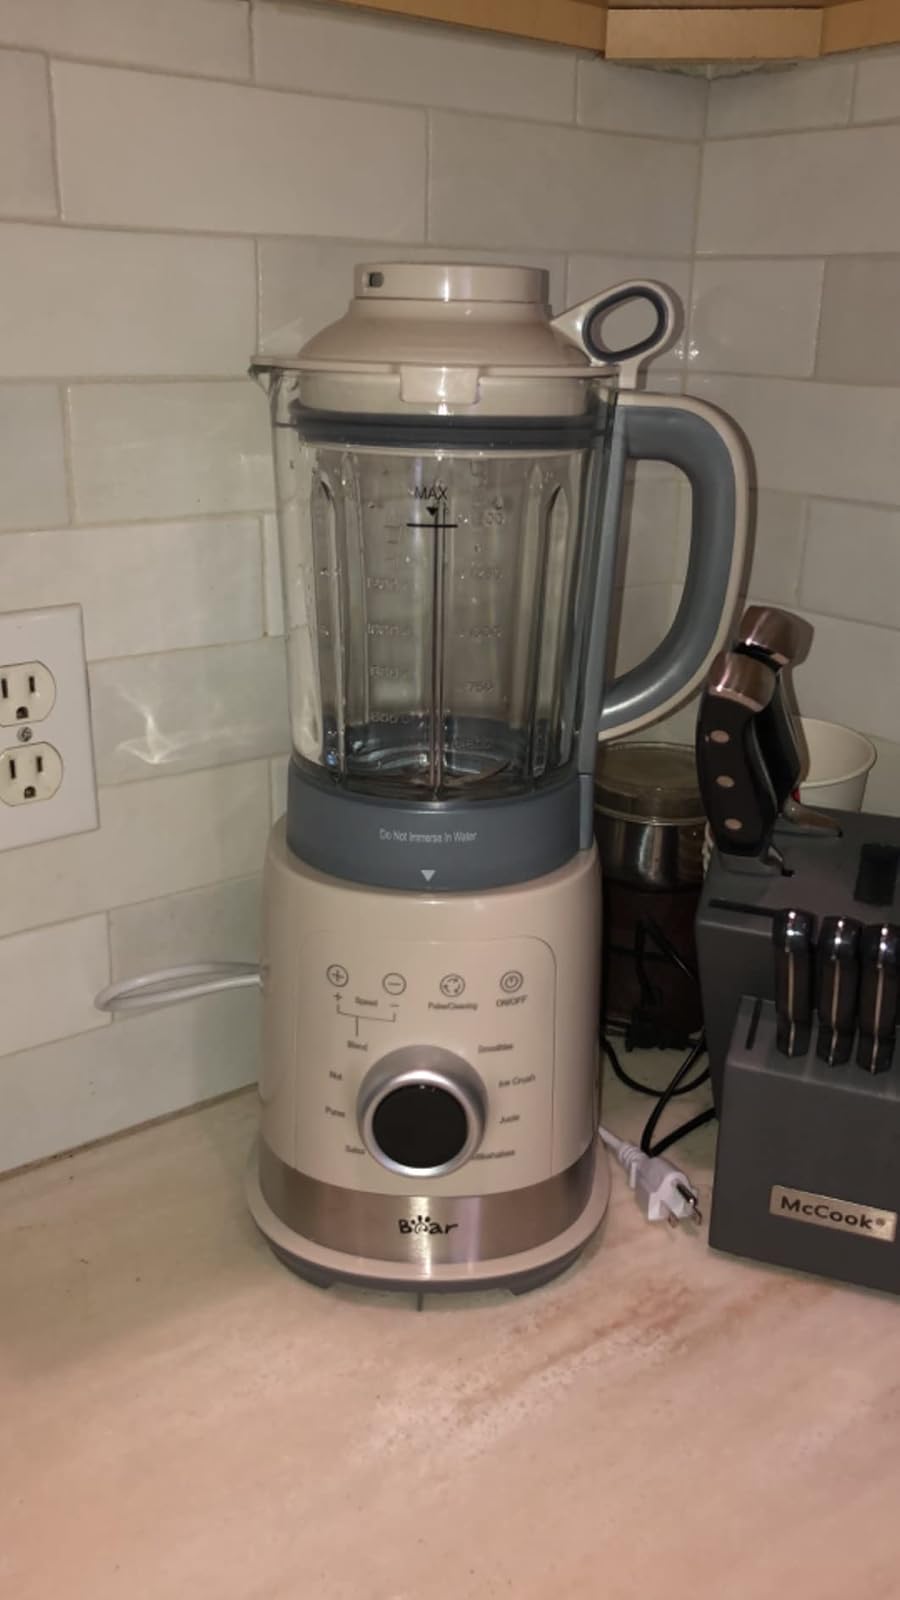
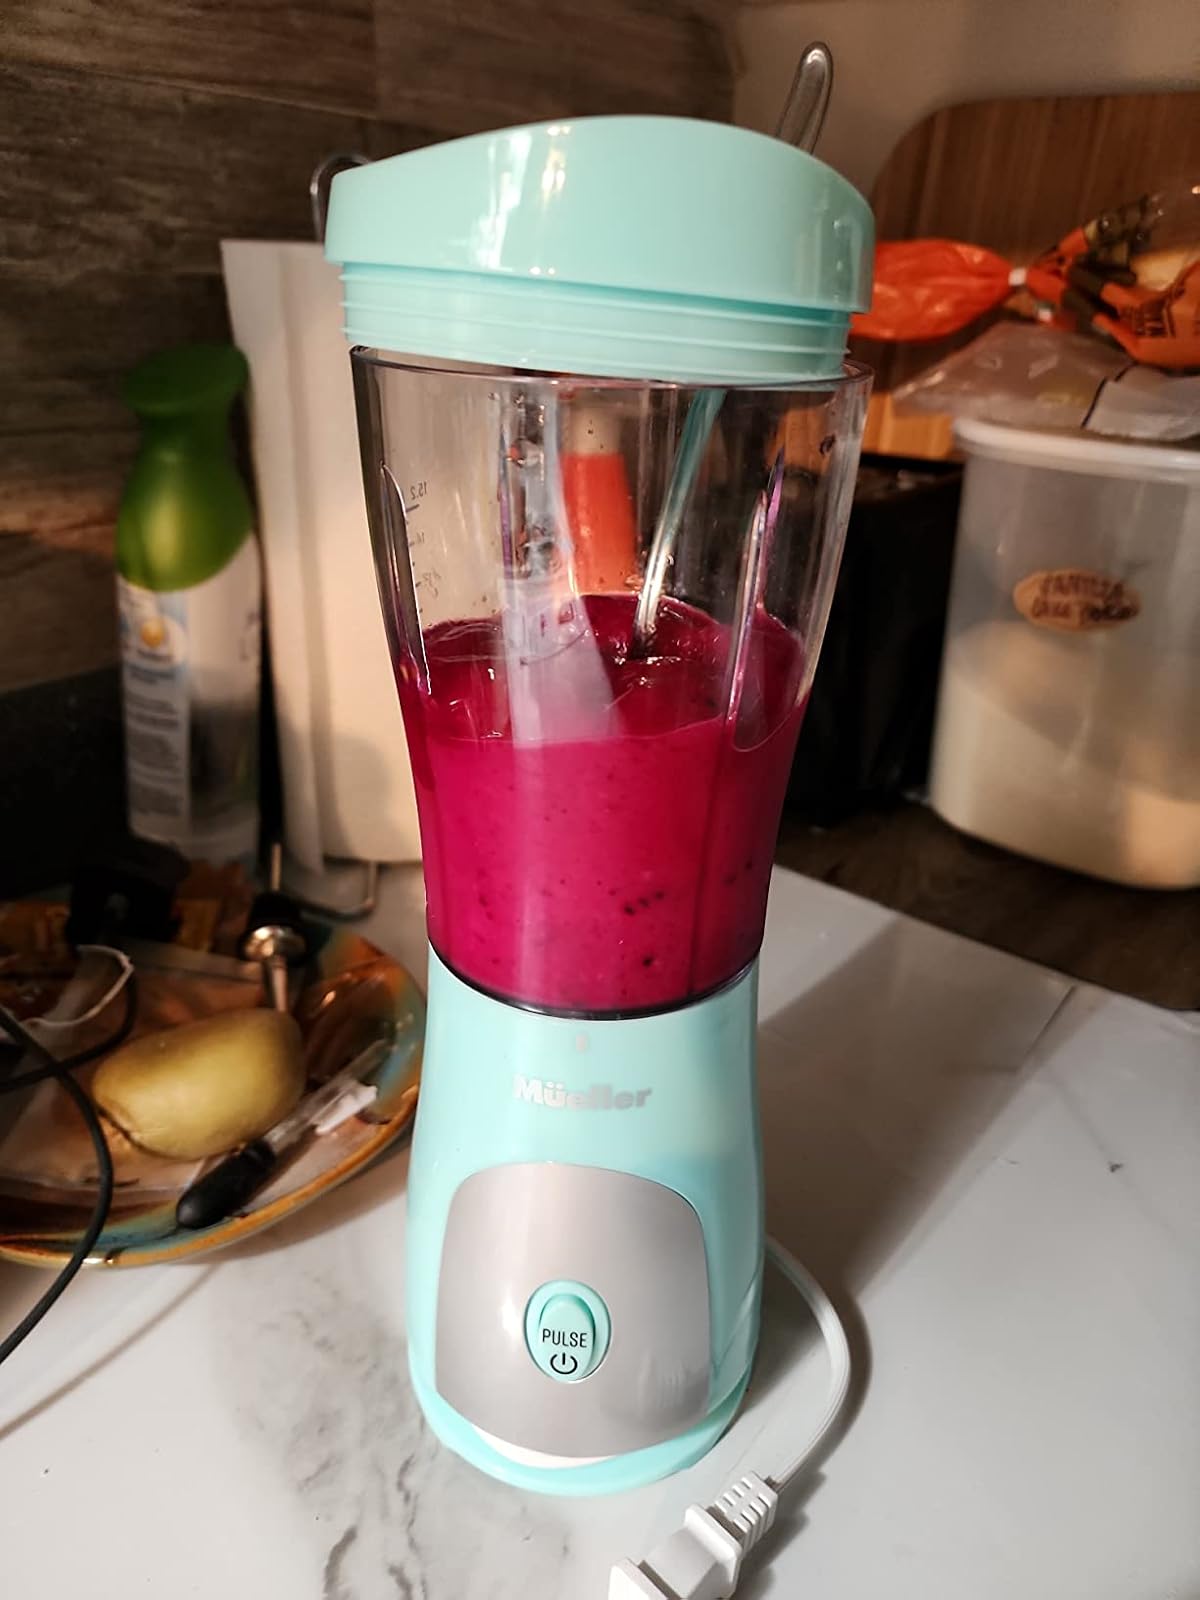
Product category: items_blender
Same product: no